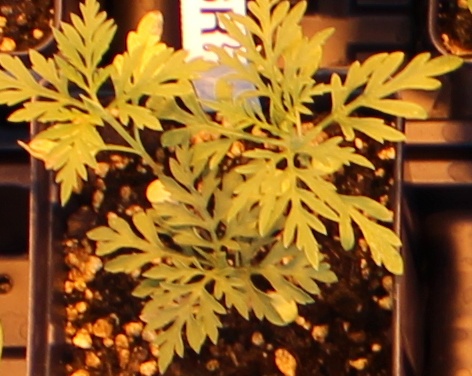
Label: Ragweed